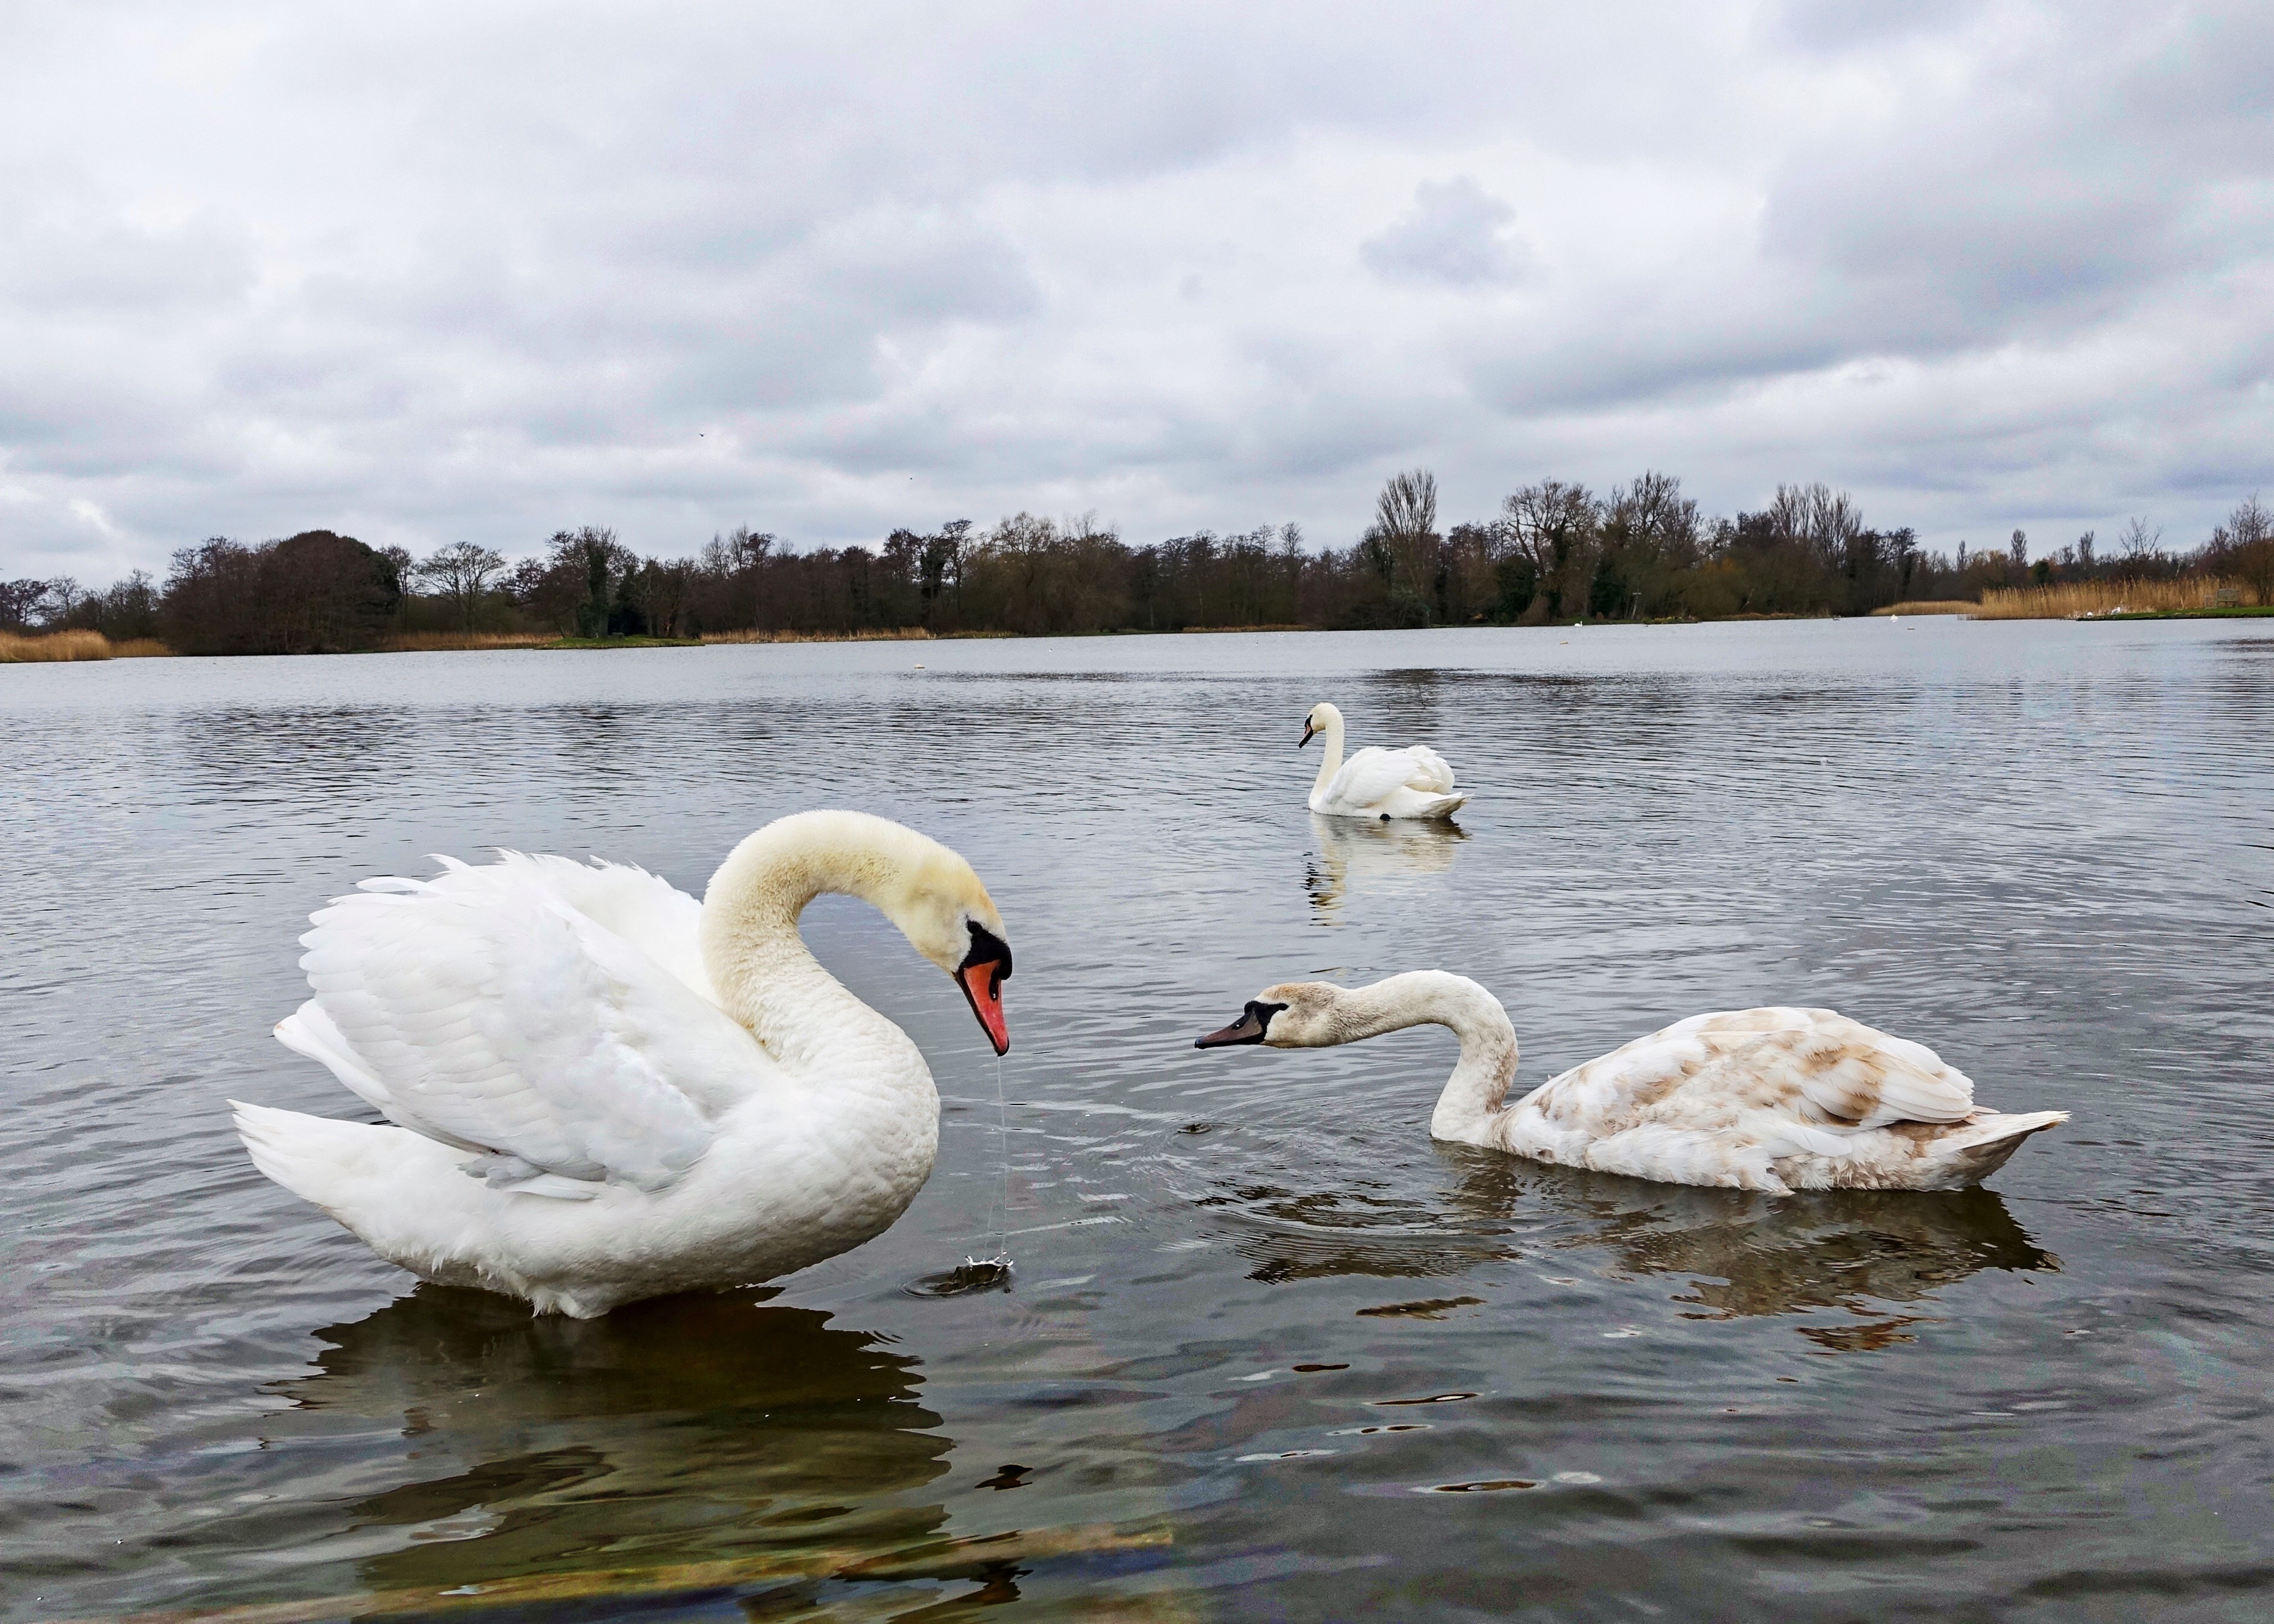
water, outdoor, wilderness, bird, white, lake, wildlife, natural, fauna, swan, grace, vertebrate, scene, waterfowl, water bird, ducks geese and swans